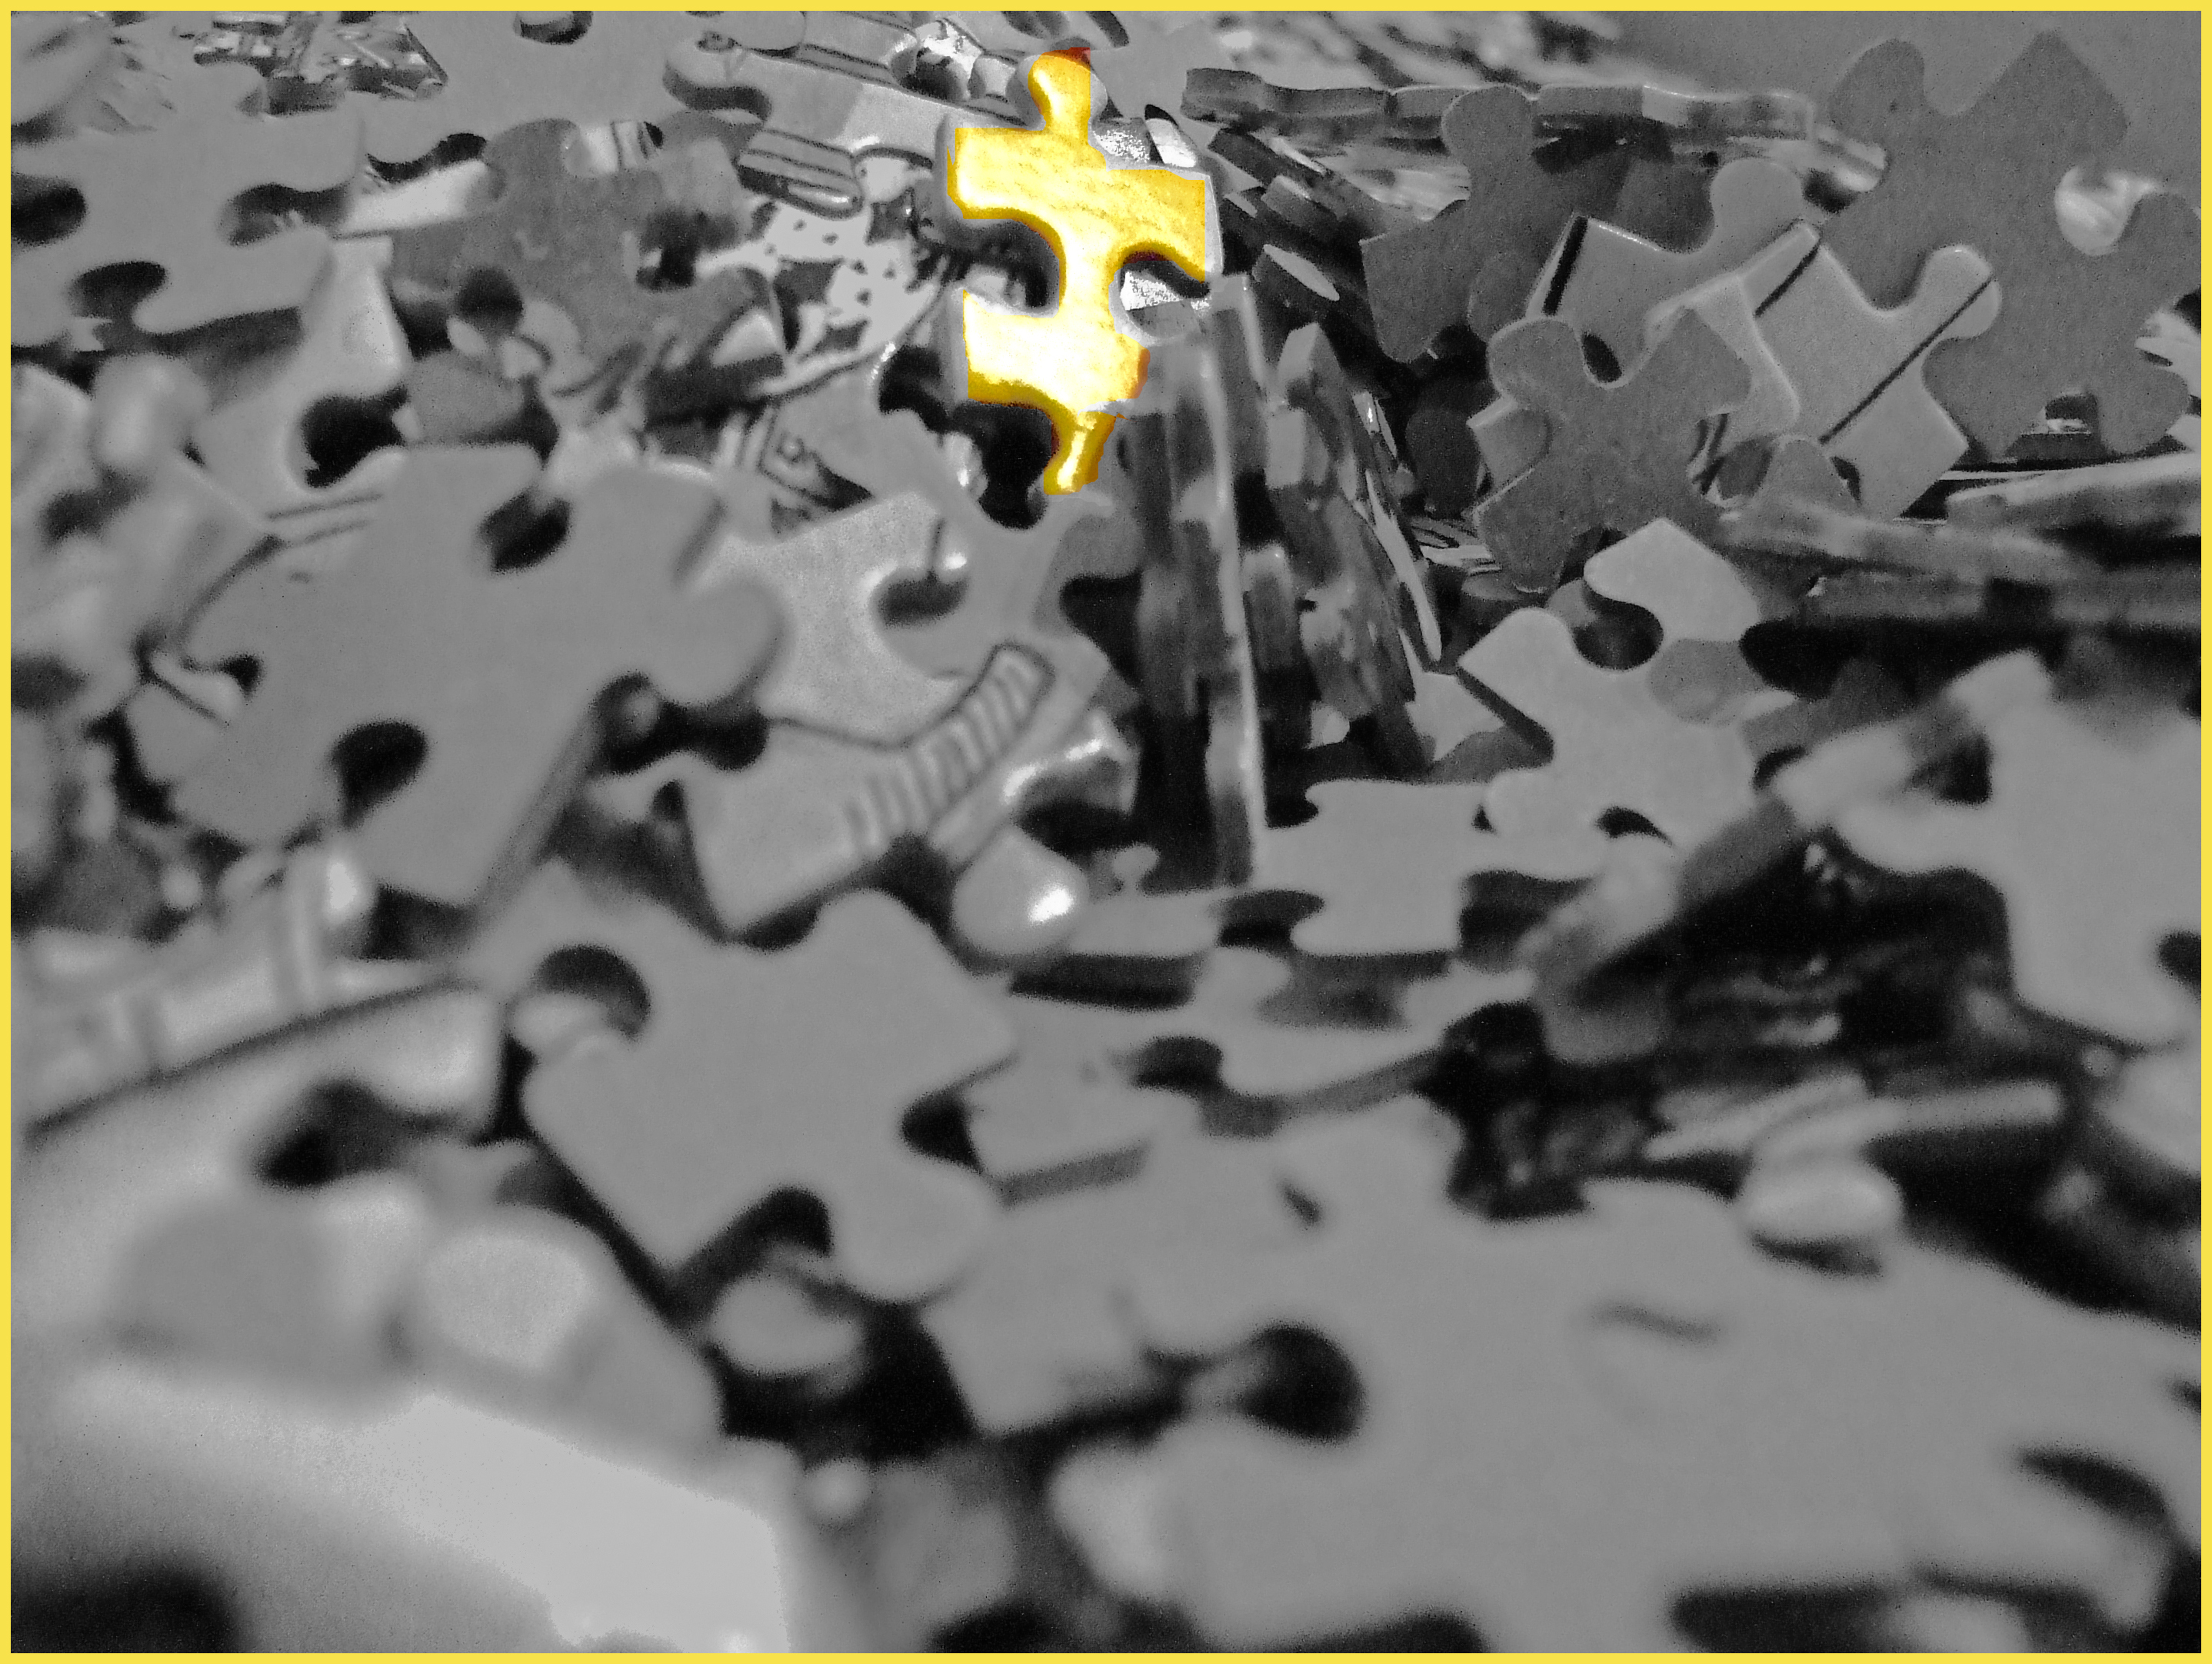
pattern, toy, font, coloring, selective, screenshot